Manhunt in the Jungle

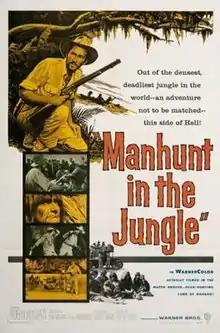
Theatrical release poster

Manhunt in the Jungle is a 1958 American adventure film directed by Tom McGowan and written by Sam Mervin and Owen Crump. The film stars Robin Hughes, Luis Álvarez, James Wilson, Jorge Montoro, Natalia Mazuelos and John B. Symmes. The film was released by Warner Bros. on April 11, 1958.